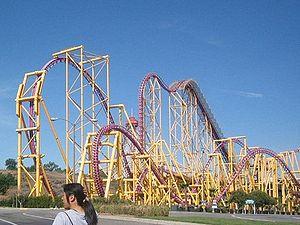
Fantasy Kingdom ouvert au public le 19 février
X² sont les premières montagnes russes quadridimensionnelles au monde. Elles furent construites par la firme Arrow Dynamics et sont uniques car leurs sièges peuvent effectuer un mouvement de rotation avant et arrière de 360° maximum. Elles se trouvent à Six Flags Magic Mountain situé à Valencia en Californie.